Yuto Adachi

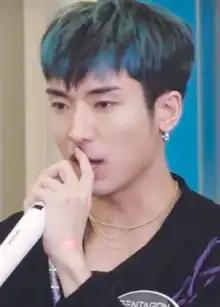
Yuto in April 2020

On October 10, 2016, Yuto officially debuted as a member of Pentagon with their first extended play "Pentagon". He is the lead rapper and lead dancer in the group. Less than two months later, Yuto participated in Pentagon's second extended play "Five Senses". He co-wrote the song "Engine", making this his first Pentagon's song after debuting as a Pentagon member. In 2017, he made a cameo in the drama "Hello, My Twenties! 2" with his bandmates as a member of Asgard. On September 24, Yuto challenged his first role as the MC for Japan-Korea 10th Anniversary KMF2017 which was held at Yokohama Arena. In 2018, Yuto co-hosted 69th Sapporo Snow Fest 10th Anniversary K-POP FESTIVAL 2018 along with Monsta X's Hyungwon and Target's Woojin. The MCs were selected for being born in a year in which the Olympics took place, Yuto was born in 1998 during Nagano Winter Olympic. In June 2021, Yuto began hosting his own bimonthly segment on Mnet Japan's program "Mnet BANG!".